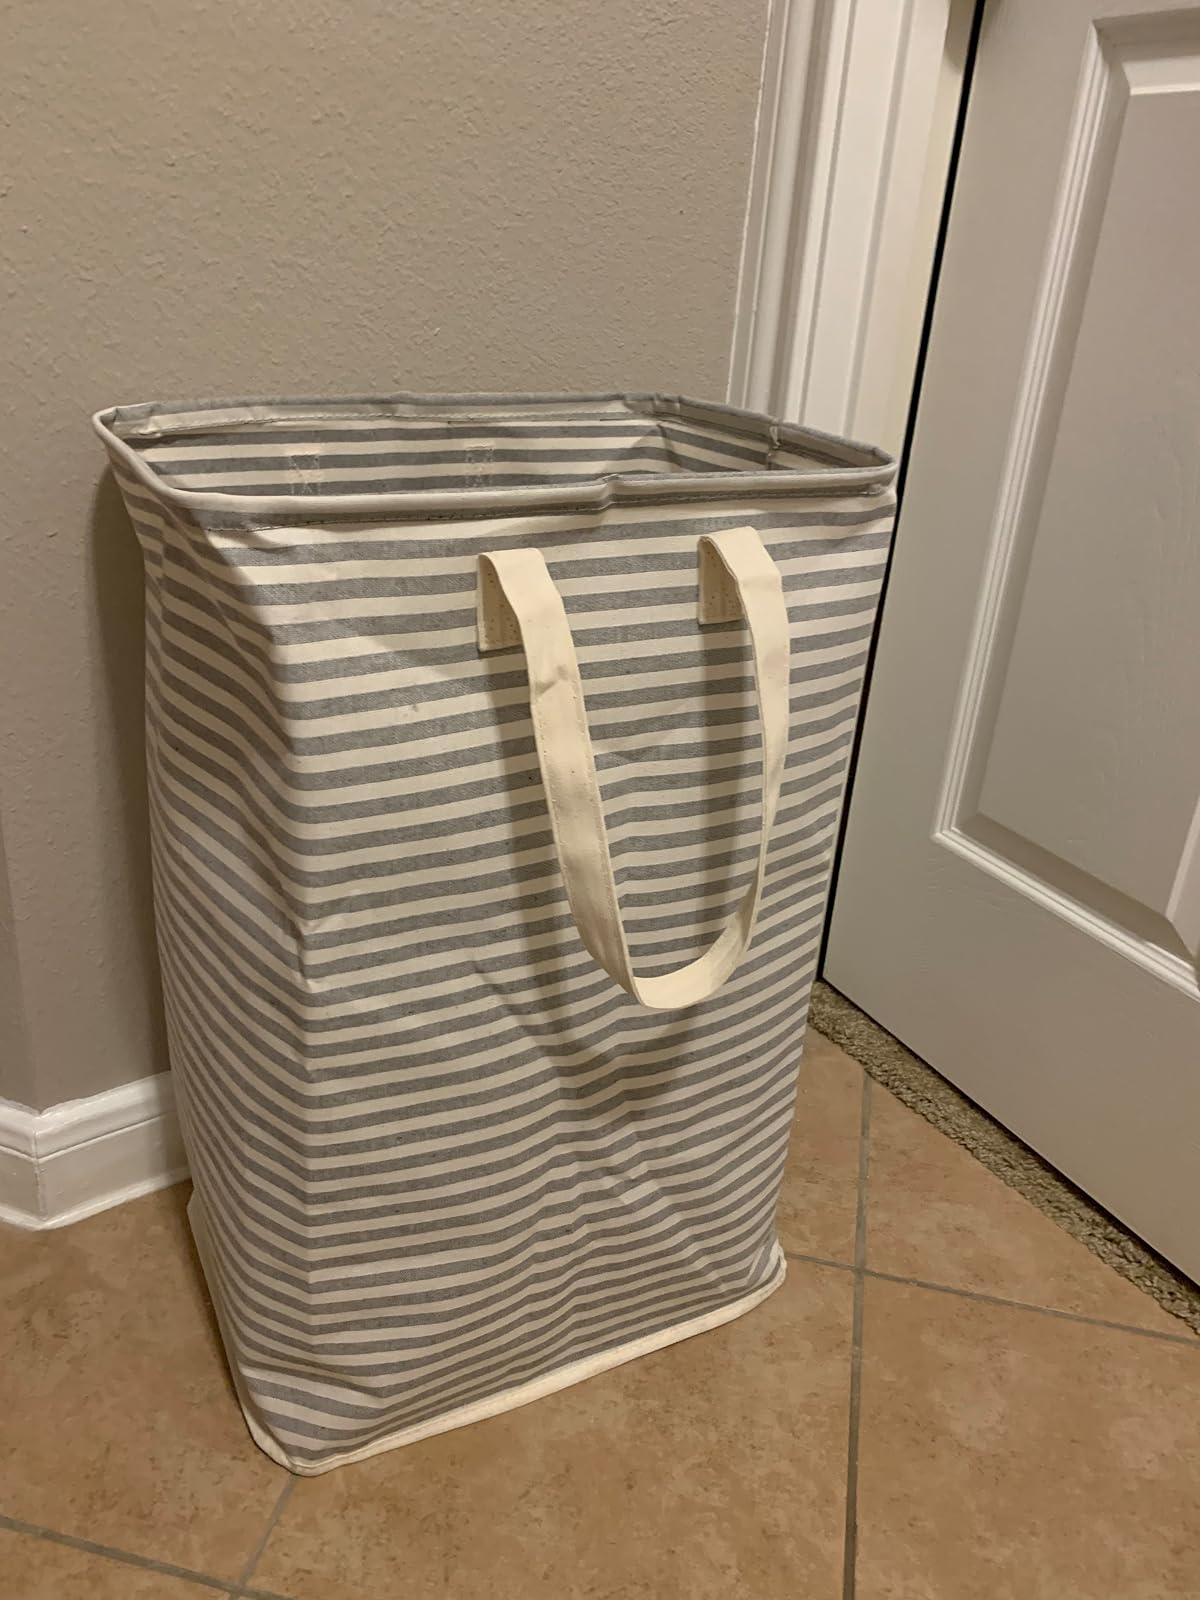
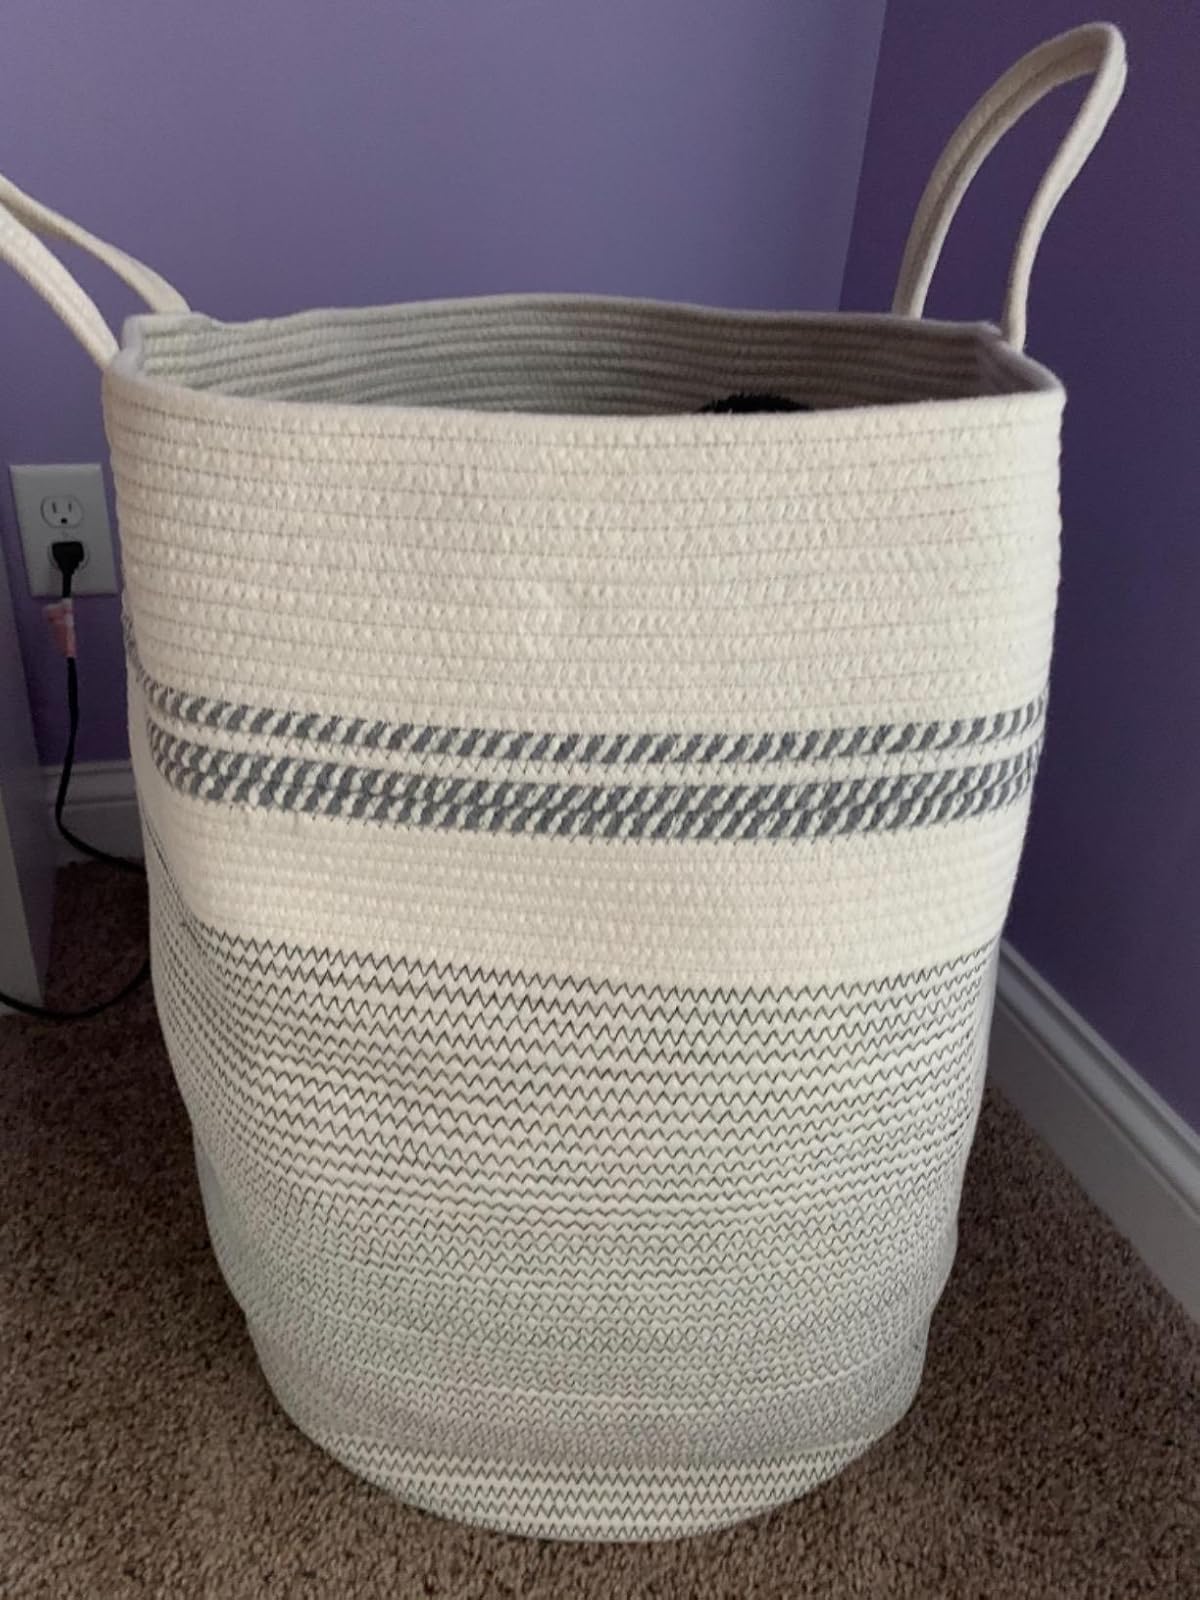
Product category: items_hamper
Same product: no